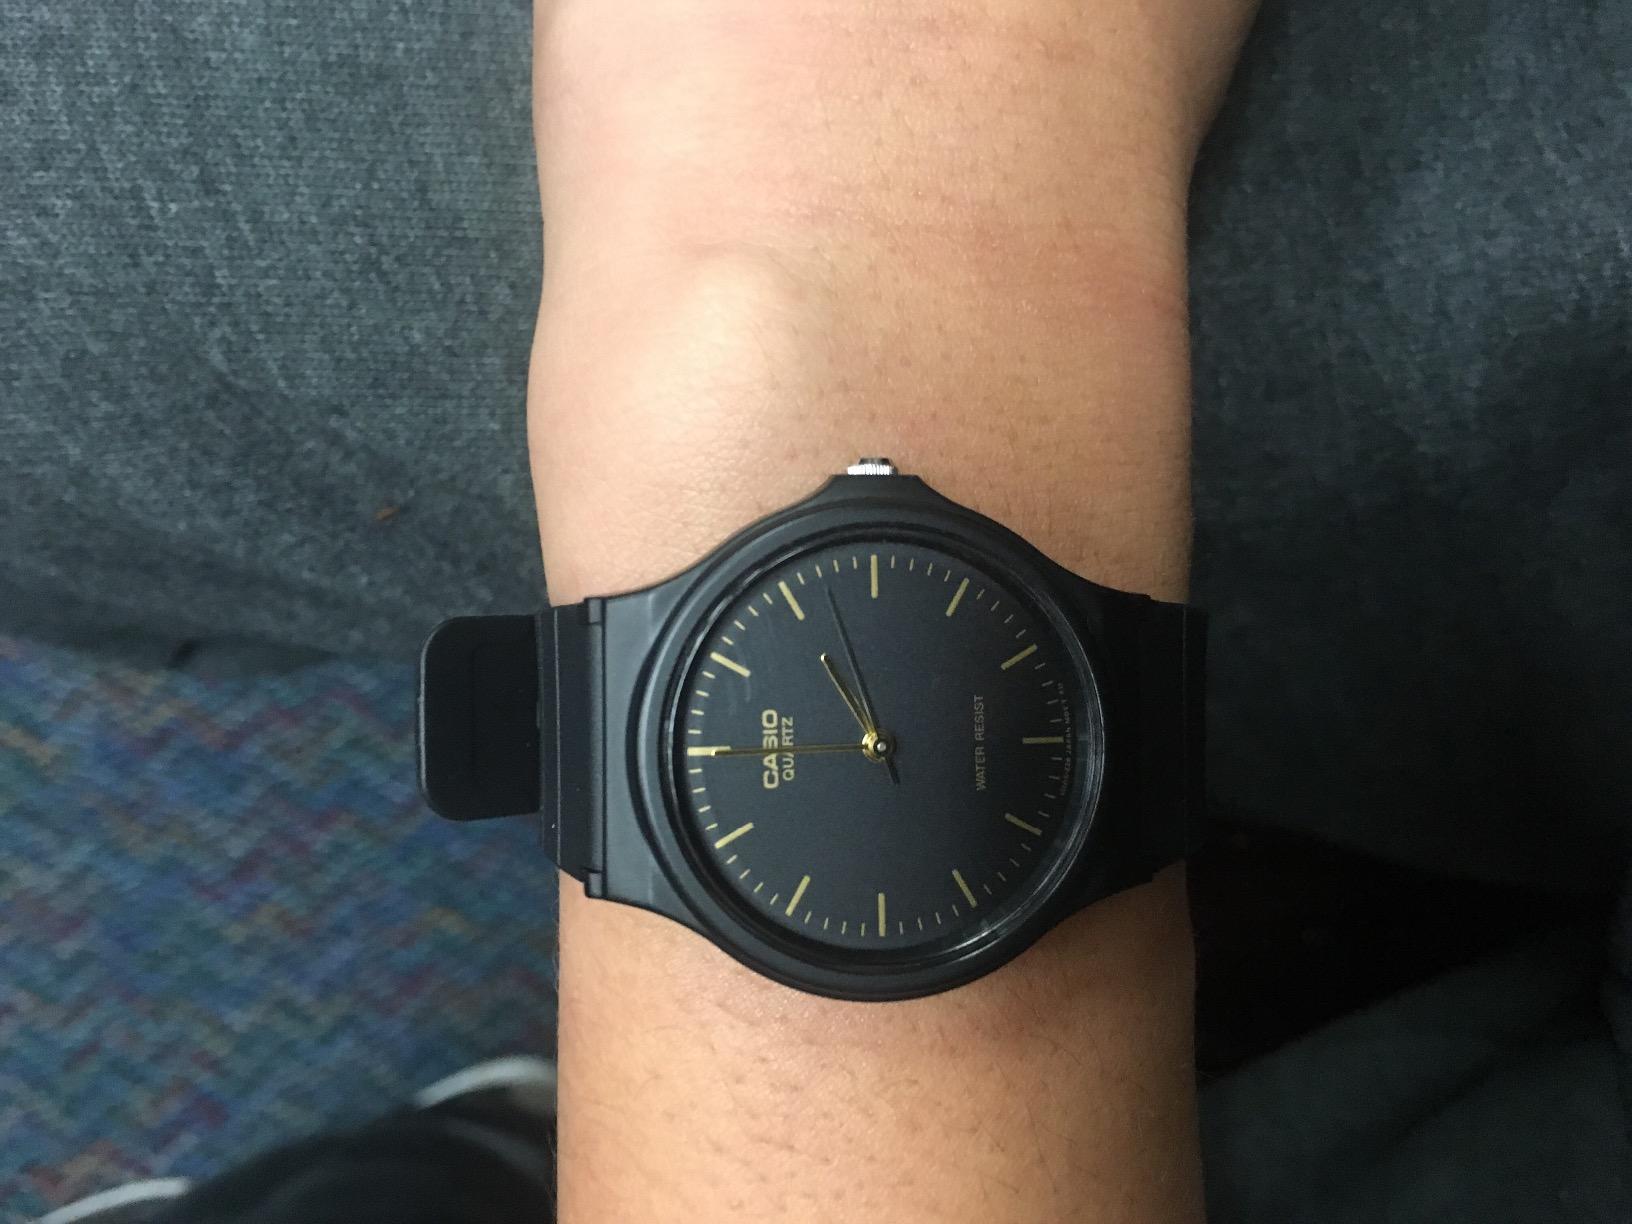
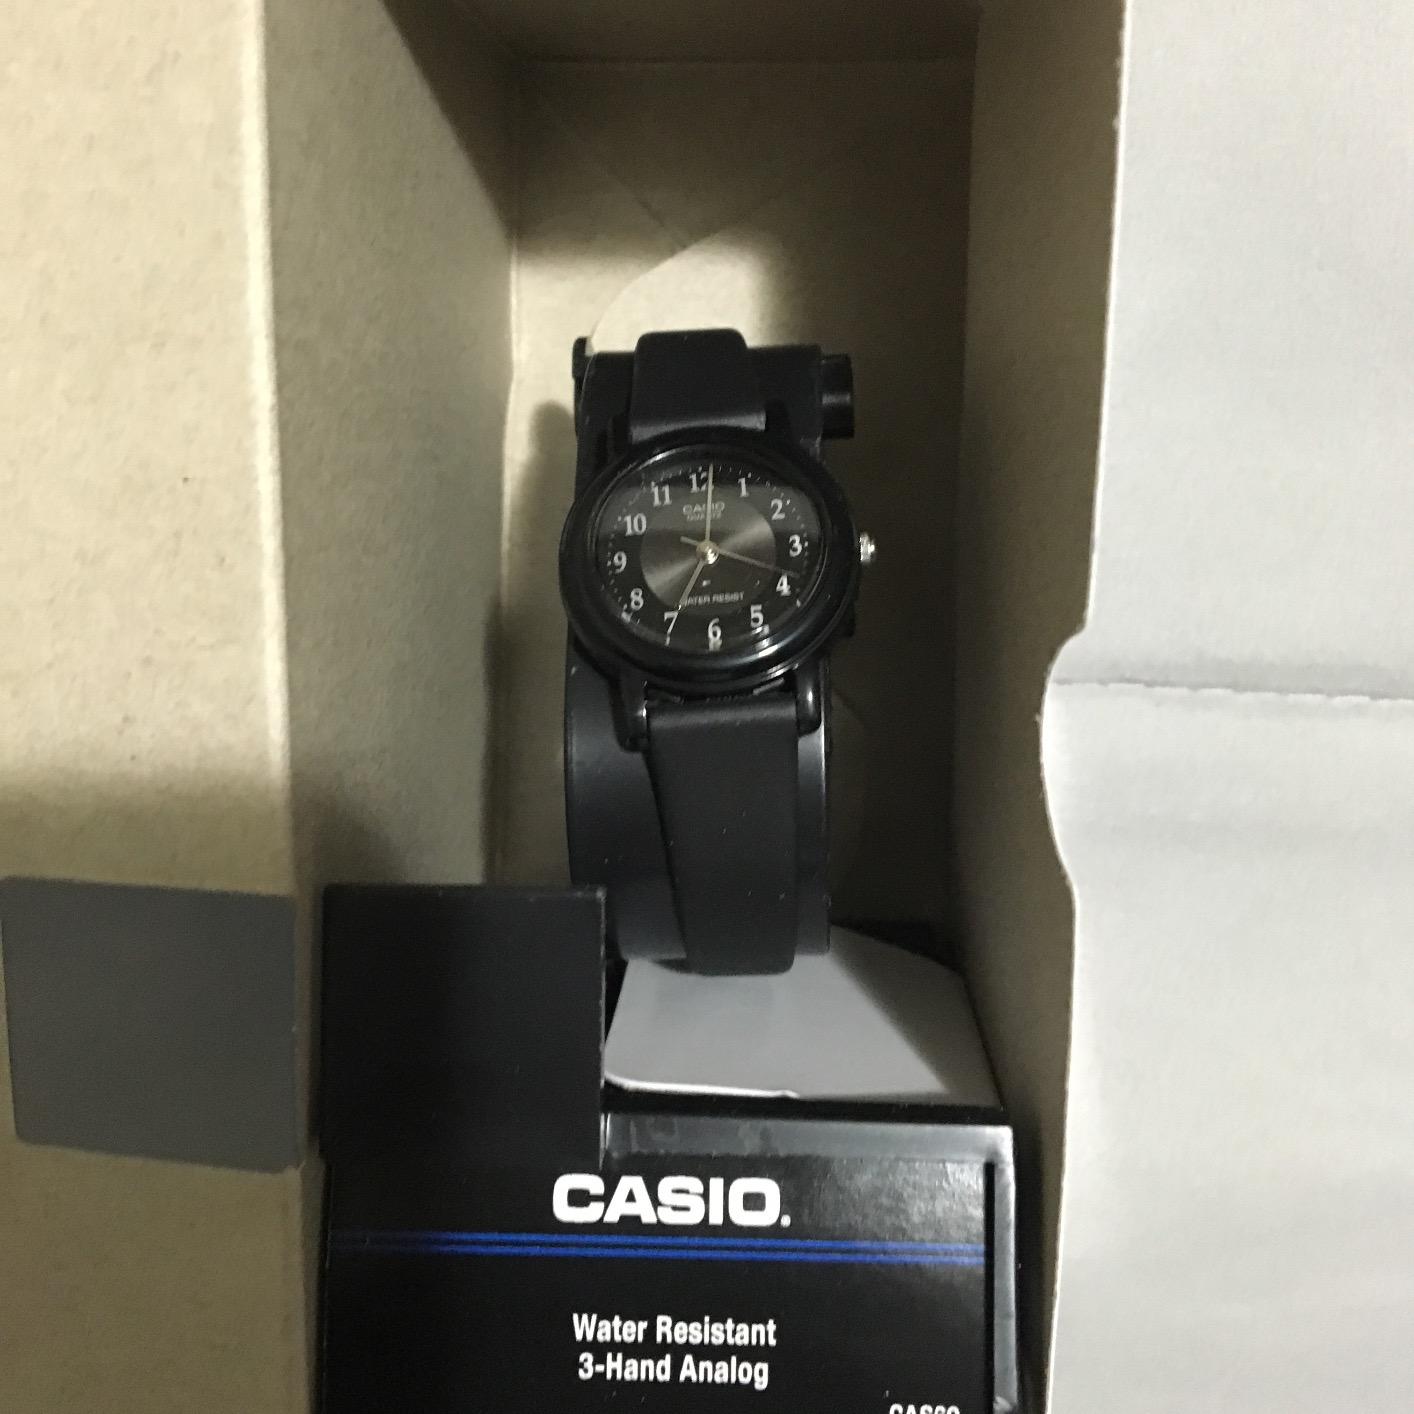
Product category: accessories_watch
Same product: no